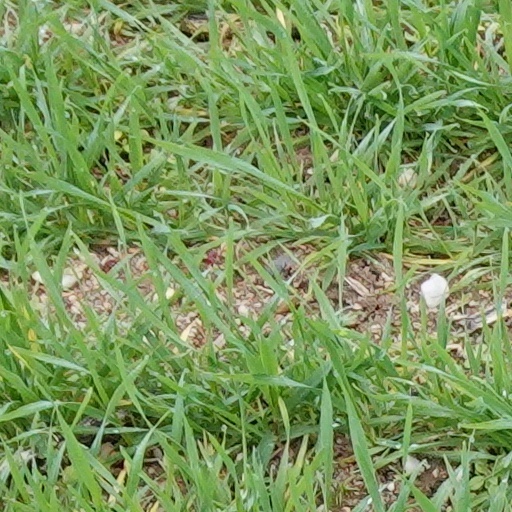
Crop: wheat